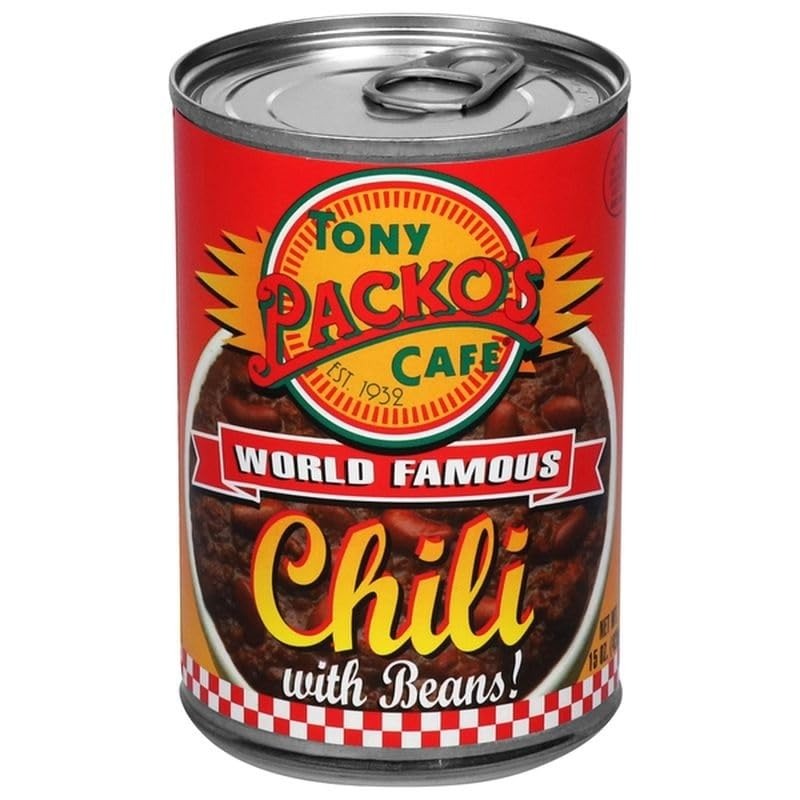
Item Name: Tony Packos, Chilli With Beans, 15 Ounce
Value: 15.0
Unit: Ounce

Price: 5.42